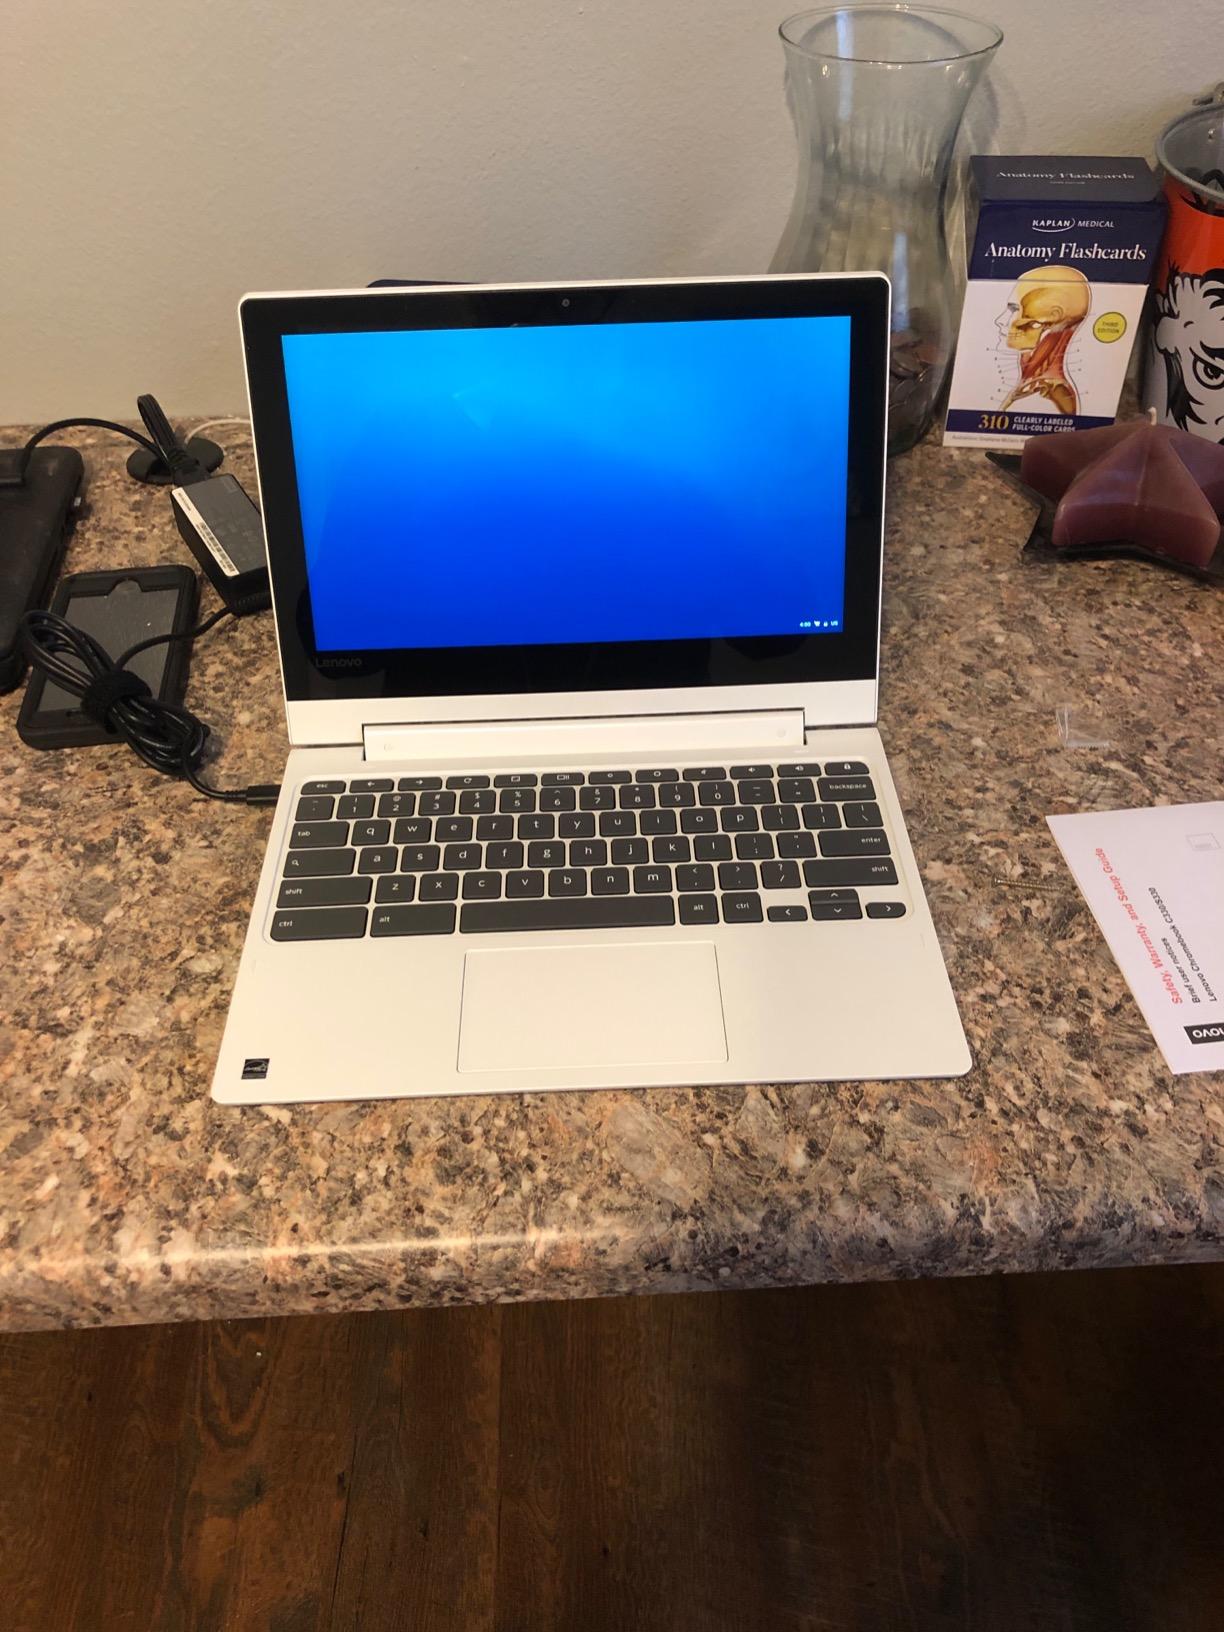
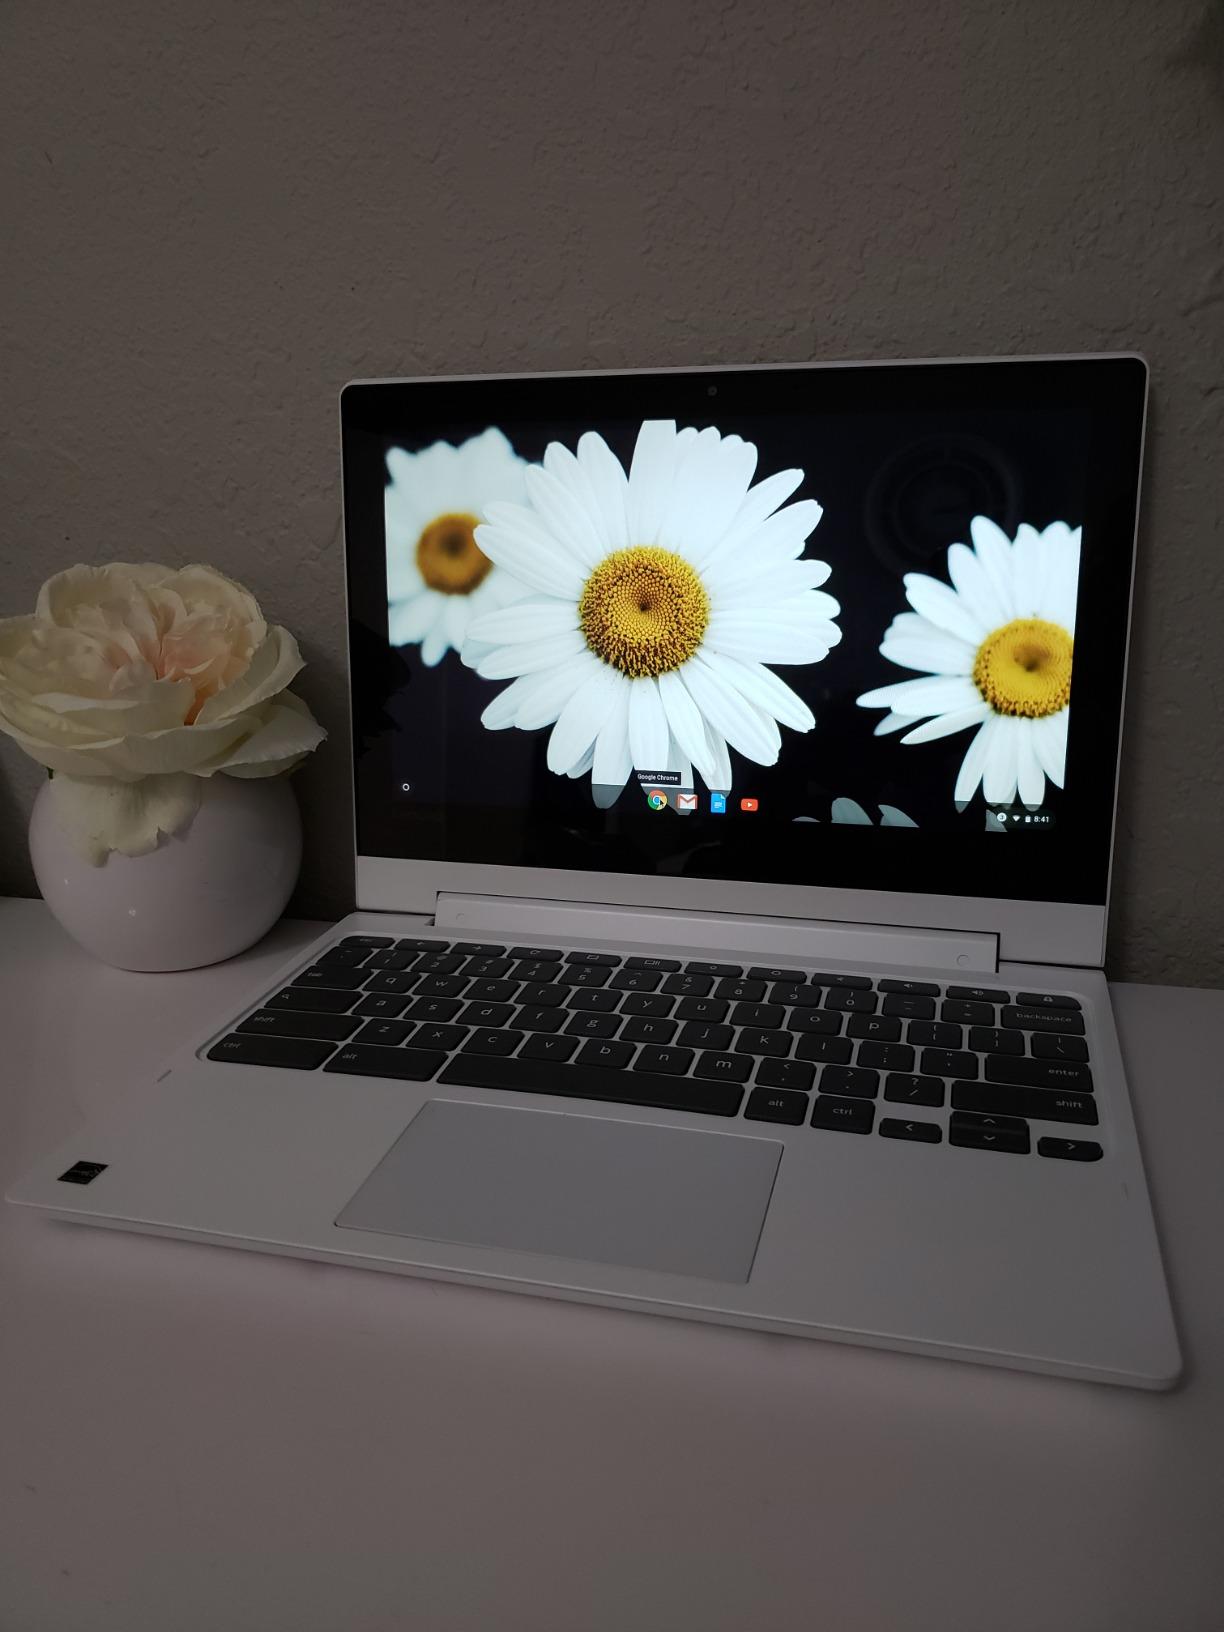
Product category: laptop
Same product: yes